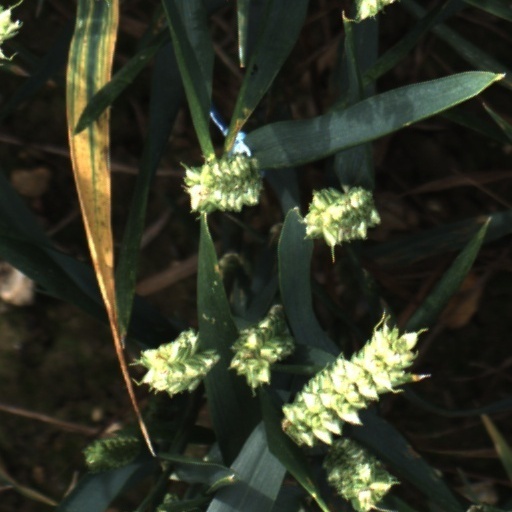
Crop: wheat